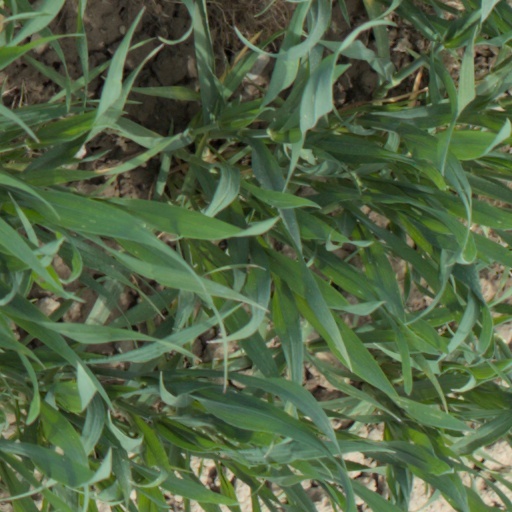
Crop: wheat